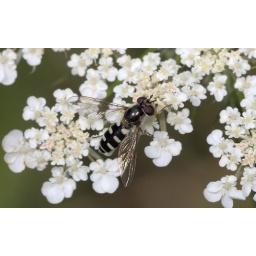
Took me an age to ID this one despite the clear white markingsFound on umbellifer in a dry meadow